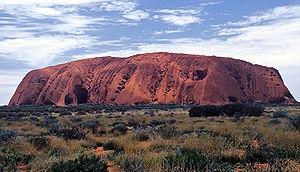
Greer Grant Nelson, alias Tigra est une super-héroïne évoluant dans l'univers Marvel de la maison d'édition Marvel Comics. Créé par les scénaristes Linda Fite et Roy Thomas, la dessinatrice Marie Severin et l'encreur Wally Wood, le personnage de fiction apparaît pour la première fois sous l’identité de la Chatte dans le comic book The Cat #1 en novembre 1972.